Vox (company)

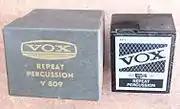
Vox V 809 Repeat Percussion effect operated by PP3 9 volt battery, direct plug-in or by in-line cable

In 1967, Vox introduced a series of guitars which featured built in effects such as Distortion (fuzz tone), Repeat Percussion (percussive tremolo), Treble/Bass Booster and a wah-wah operated by the heel of the picking hand pushing on a spring-loaded lever over the bridge. The "Delta" phantom style guitar and bass, the "Starstream" teardrop 6-string, and "Constellation" teardrop bass had such effects.